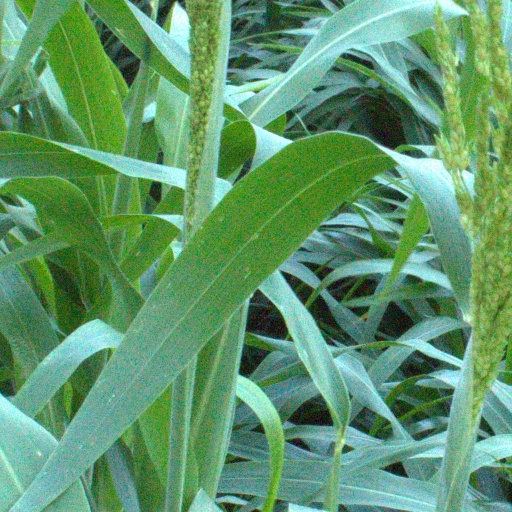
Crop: sorghum